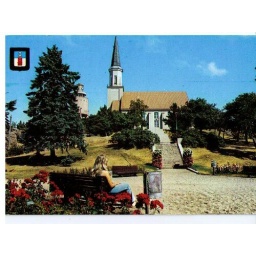
The Church in Hanko, Finland. The Hanko water tower is on the left.